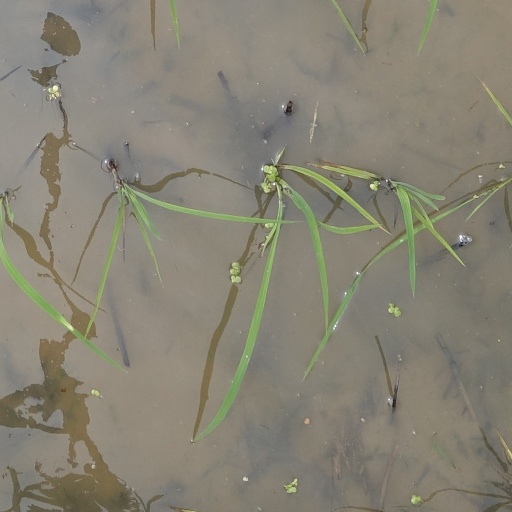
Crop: rice